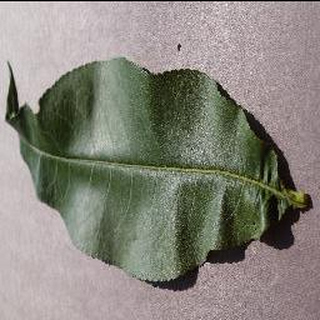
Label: healthy_peach